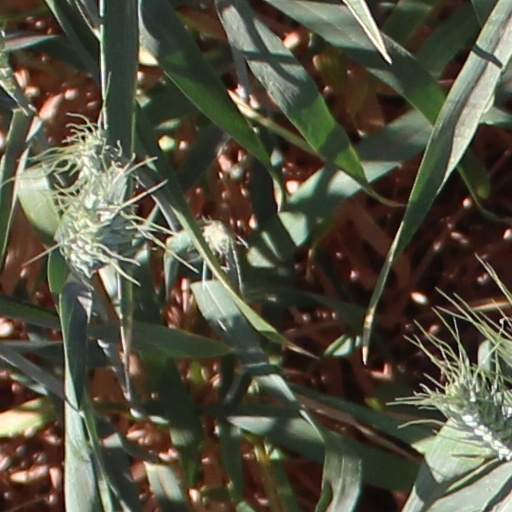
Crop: wheat